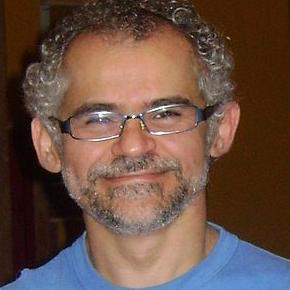
Age: 40